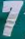
Number: 7